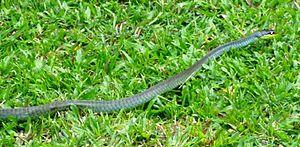
Dendrelaphis calligaster est une espèce de serpents de la famille des Colubridae.